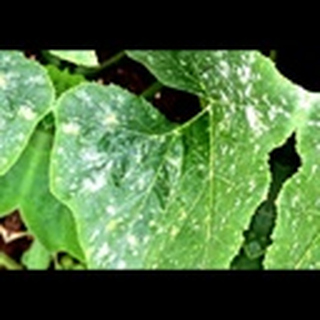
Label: cotton_powdery_mildew